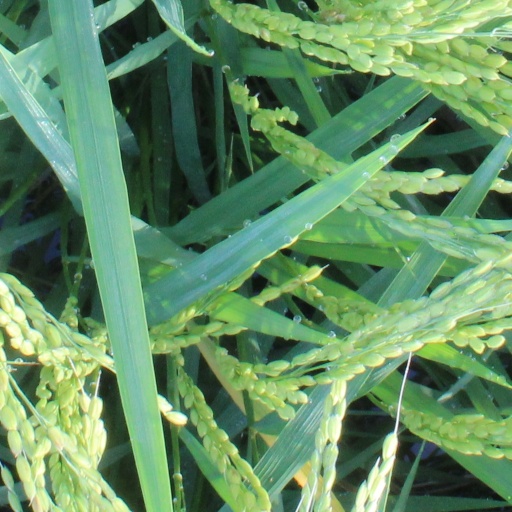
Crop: rice